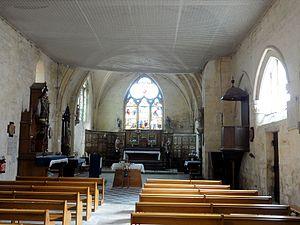
Vue générale intérieure.
L'église Saint-Martin est une église catholique paroissiale située à Cramoisy, dans le département de l'Oise, en France. Elle possède un clocher roman de deux étages, qui remonte au tout début du XIIᵉ siècle.